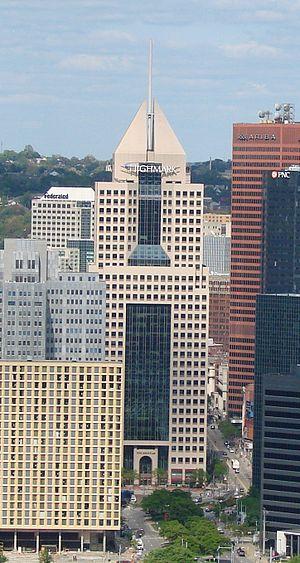
La liste des plus hauts gratte-ciel de Pittsburgh est une liste qui donne le rang de chaque gratte-ciel de la ville de Pittsburgh, en Pennsylvanie. Le plus haut bâtiment de Pittsburgh est le U.S. Steel Tower avec 64 étages et mesure 256 mètres. Ce gratte-ciel fut terminé en 1970. Aussi, il est le quatrième plus haut bâtiment de la Pennsylvanie et la 35ᵉ plus haute structure des États-Unis. La deuxième plus haute tour de la ville est le BNY Mellon Center qui mesure 221 mètres de haut. Onze des vingt plus hauts gratte-ciel de Pennsylvanie sont localisés à Pittsburgh.
Fifth Avenue Place est un gratte-ciel de 188 mètres de hauteur construit à Pittsburgh en Pennsylvanie aux États-Unis en 1988.